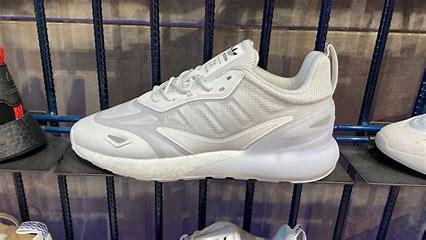
Brand: Adidas
Model: ZX 2K Boost 2